Districts of Turkey

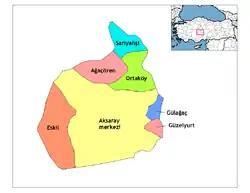
Districts of Aksaray

The following population data is based on the 2024 census. The list is sorted from highest to lowest population. According to the results of the Local Elections of March 31, 2024, Mayors are listed with their parties.